Agustín Marchesín

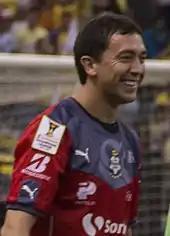
Marchesín in 2016.

In December 2014, Marchesín, along with Lanús teammate Diego González, was sold to Mexican side Santos Laguna as a replacement for retiring goalkeeper Oswaldo Sánchez. In his first year at the club, he won the 2015 Clausura and 2015 Campeón de Campeones cup.